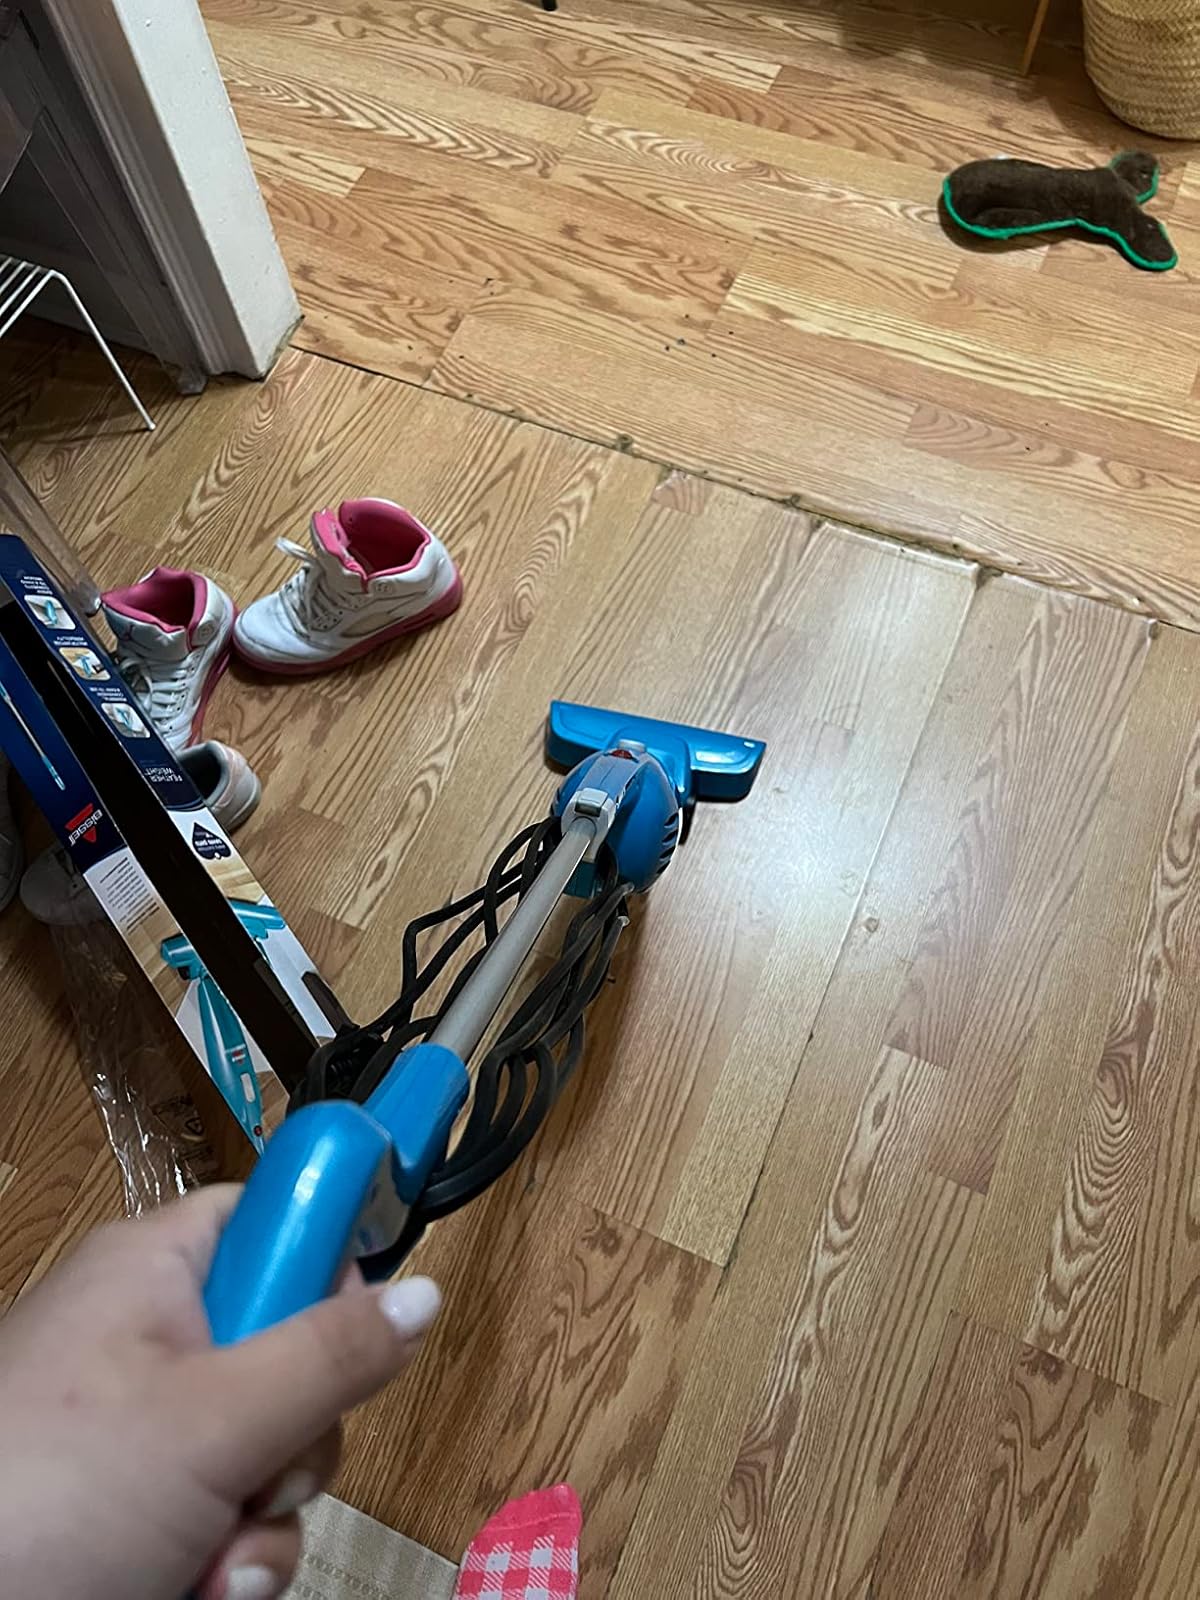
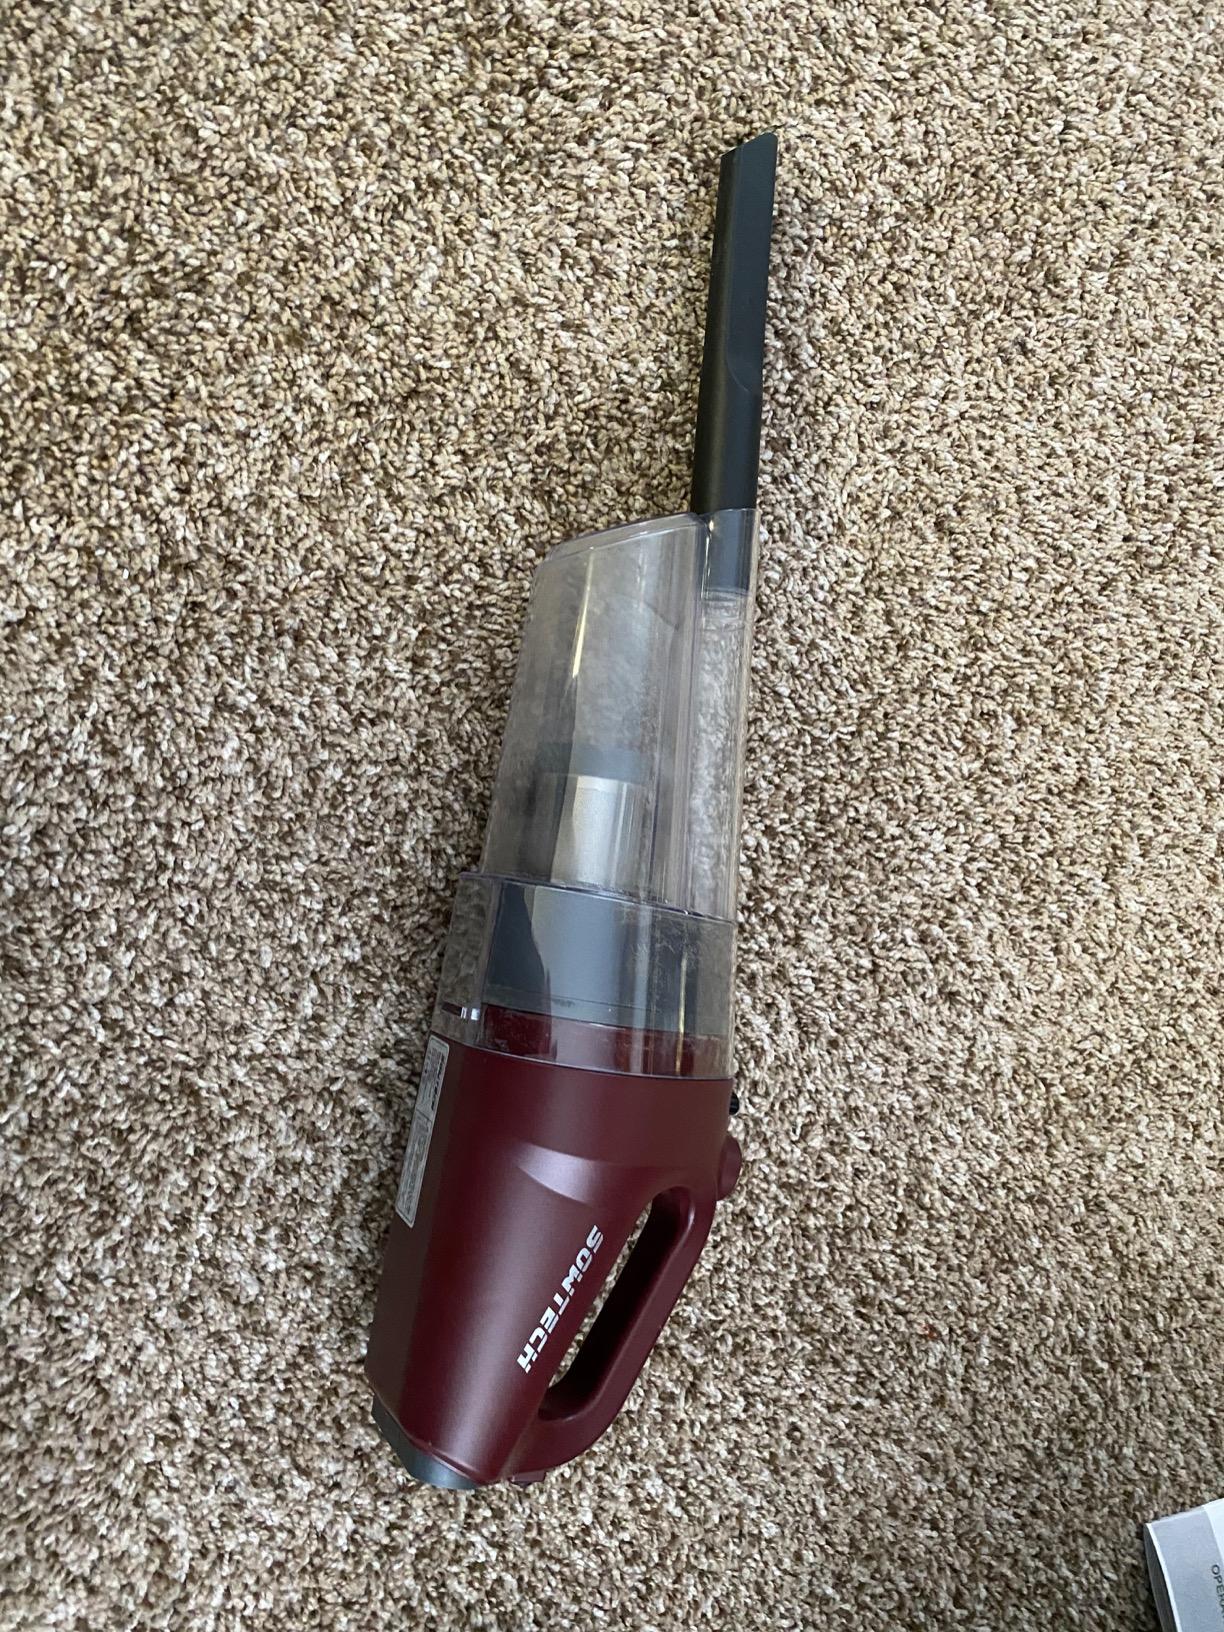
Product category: items_vacuum
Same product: no